Soup of the Day

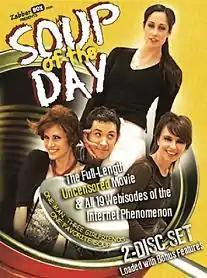
DVD cover

Soup of the Day was a loosely scripted 2006 web series about a man dating three women at the same time. It consisted of 19 self-contained episodes, and was later released on DVD as a full-length movie.